Heath Slater

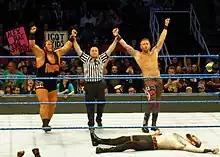
Slater (right) and Rhyno after a victory in December 2016

On the January 4, 2016 "Raw", Slater debuted a new stable of himself, Curtis Axel, Adam Rose and Bo Dallas calling themselves "social outcasts". Slater went on to defeat Dolph Ziggler after interference from his stablemates. On the January 11 episode of "Raw", now billed as The Social Outcasts, the group would face The Wyatt Family to a no contest when Ryback got involved. On the January 14 episode of "SmackDown", the four defeated the team of Goldust, Damien Sandow, Jack Swagger and Zack Ryder in an eight-man tag match. On the February 15 episode of "Raw", Slater defeated Zack Ryder with the help of The Social Outcasts. On April 3, Slater competed in the 3rd annual André the Giant Memorial Battle Royal at WrestleMania 32 but was eliminated. In May, The Social Outcasts began filming , taking them out of action.